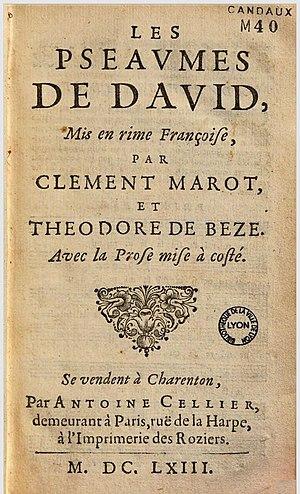
Page de titre des psaumes révisés par Antoine Lardenois sans mention de son nom, Charenton 1663.
Antoine Lardenois est un compositeur français, né à Paris vers 1610 ? et mort à Dax après 1681. Il a travaillé dans le milieu catholique comme dans la mouvance calviniste.